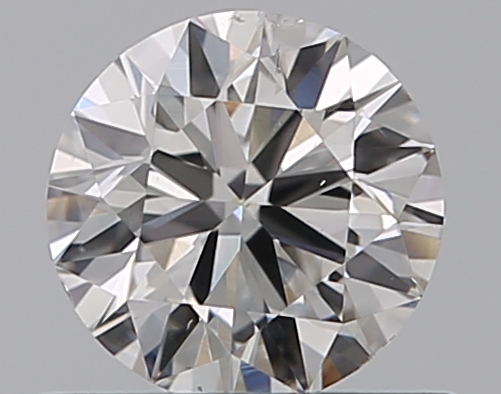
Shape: round
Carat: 0.5
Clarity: SI1
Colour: E
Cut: VG
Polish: EX
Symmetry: GD
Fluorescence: N
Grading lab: GIA
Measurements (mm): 5.03 x 5.09 x 3.11